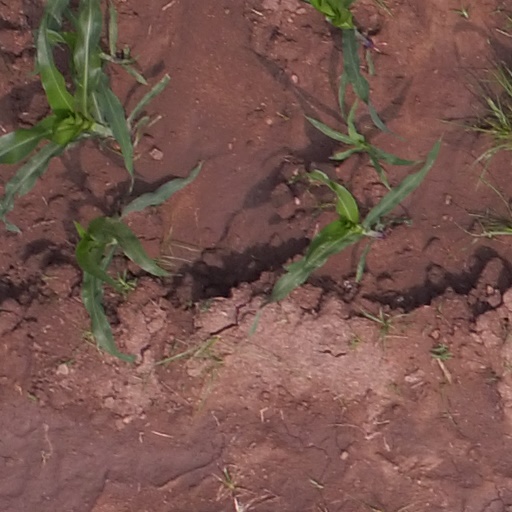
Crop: maize; corn